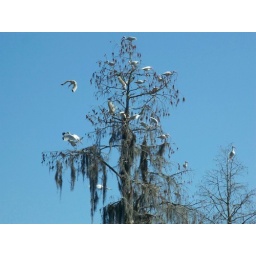
We took a boat tour in the Okefenokee Swamp and the birds decided we were getting too close.